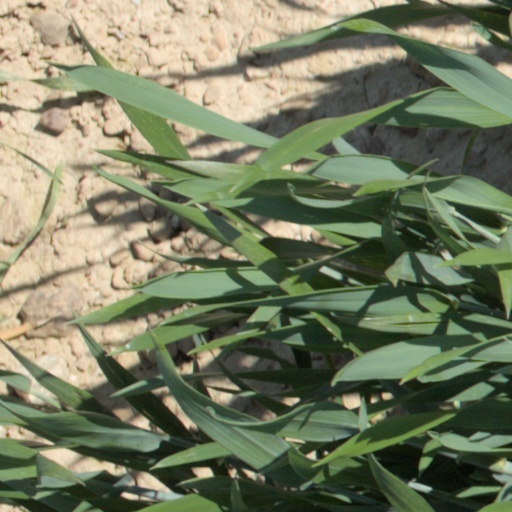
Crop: wheat